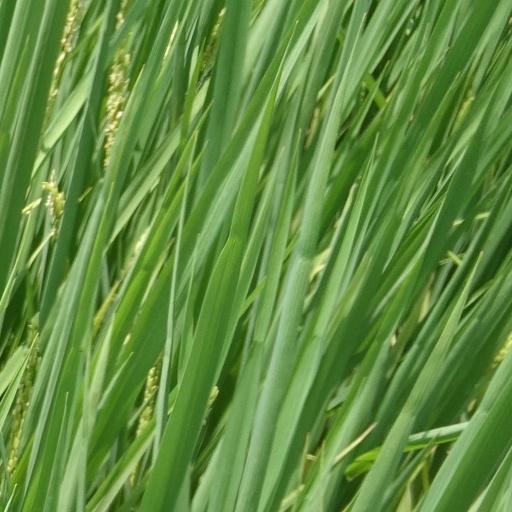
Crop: rice